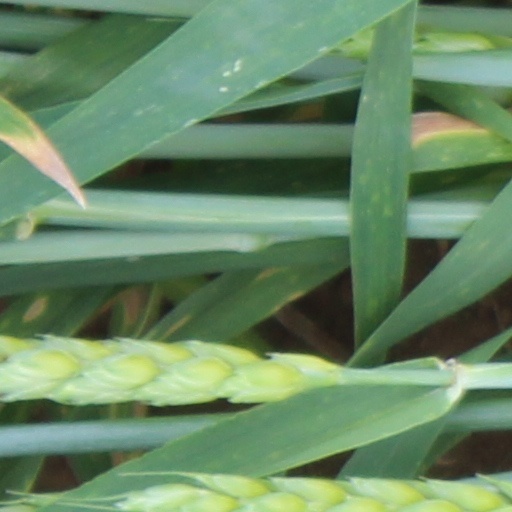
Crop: wheat